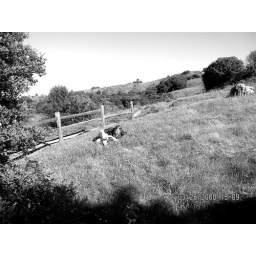
girl in the grass